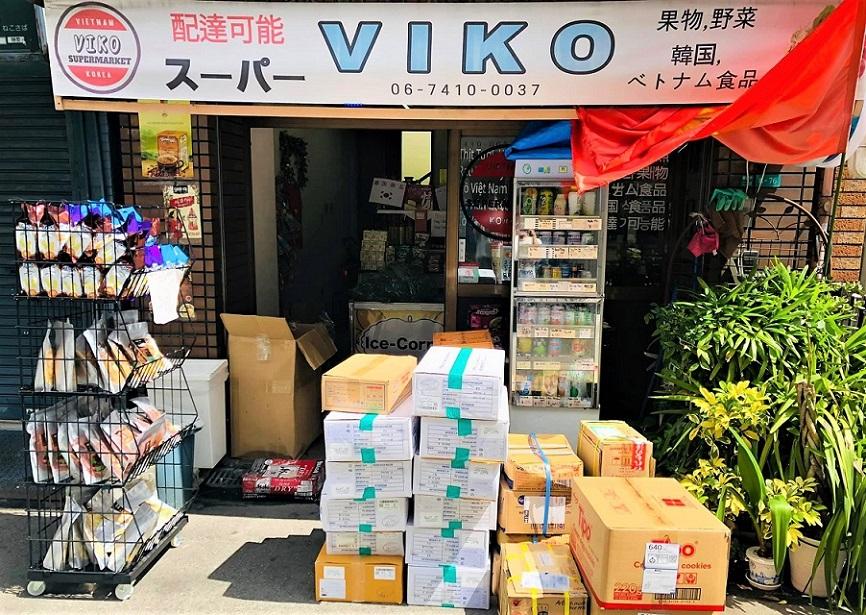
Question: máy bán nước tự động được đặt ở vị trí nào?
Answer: máy bán nước tự động được đặt phía trước quán